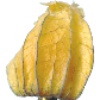
Label: physalis_with_husk